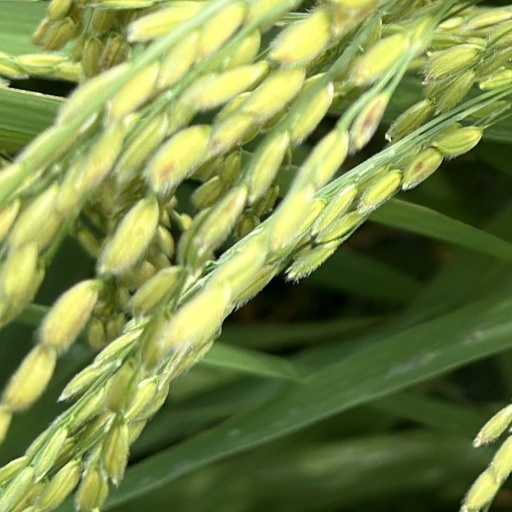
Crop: rice